Baldev Singh

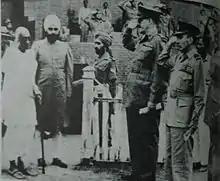
Baldev Singh with C. Rajagopalachari and Chiefs of Staff

On 15 August 1947, India became an independent nation and Baldev Singh became India's first Minister of Defence, under the first Prime Minister of India, Jawaharlal Nehru. Singh was also a member of the Constituent Assembly of India.